Economy of Mexico

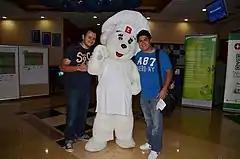
Osito Bimbo, the corporate mascot of Grupo Bimbo

After the Mexican Revolution, Mexico began an agrarian reform, based on the 27th article of the Mexican Constitution than included transfer of land and/or free land distribution to peasants and small farmers under the concept of the "ejido". This program was further extended during President Cárdenas' administration during the 1930s and continued into the 1960s at varying rates. The cooperative agrarian reform, which guaranteed small farmers a means of subsistence livelihood, also caused land fragmentation and lack of capital investment, since commonly held land could not be used as collateral. To raise rural productivity and living standards, this constitutional article was amended in 1992 to allow for the transfer of property rights of communal lands to farmers cultivating it. With the ability to rent or sell it, a way was open for the creation of larger farms and the advantages of economies of scale. Large mechanized farms are now operating in some northwestern states (mainly in Sinaloa). However, privatization of "ejidos" continues to be very slow in the central and southern states where the great majority of peasants produce only for subsistence.